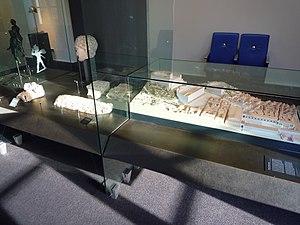
Salle gallo-romaine et sa maquette de la cité de Vienne. Musée de l'ancien évêché, Grenoble.
Le musée de l’Ancien Évêché est un musée départemental situé au cœur du centre historique de Grenoble. Il est consacré à l'histoire et au patrimoine de l'Isère.